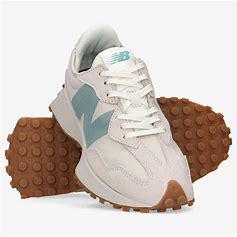
Brand: New
Model: Balance 327